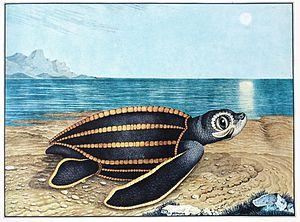
Aloys Zötl, né le 4 décembre 1803 à Freistadt et mort le 21 octobre 1887 à Eferding, est un maitre teinturier et un peintre autrichien.